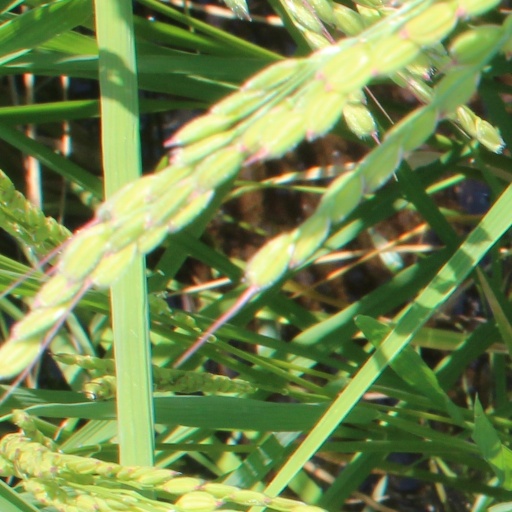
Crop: rice